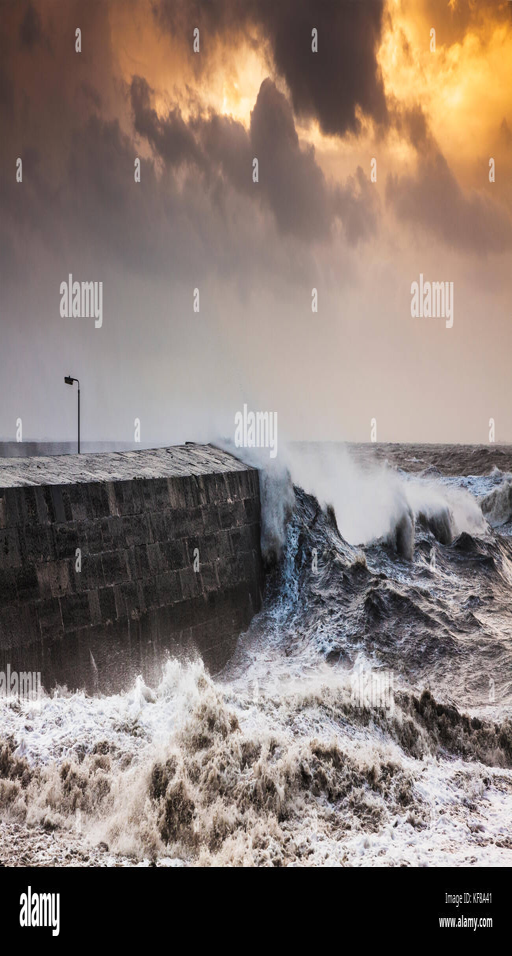
person hits the south coast